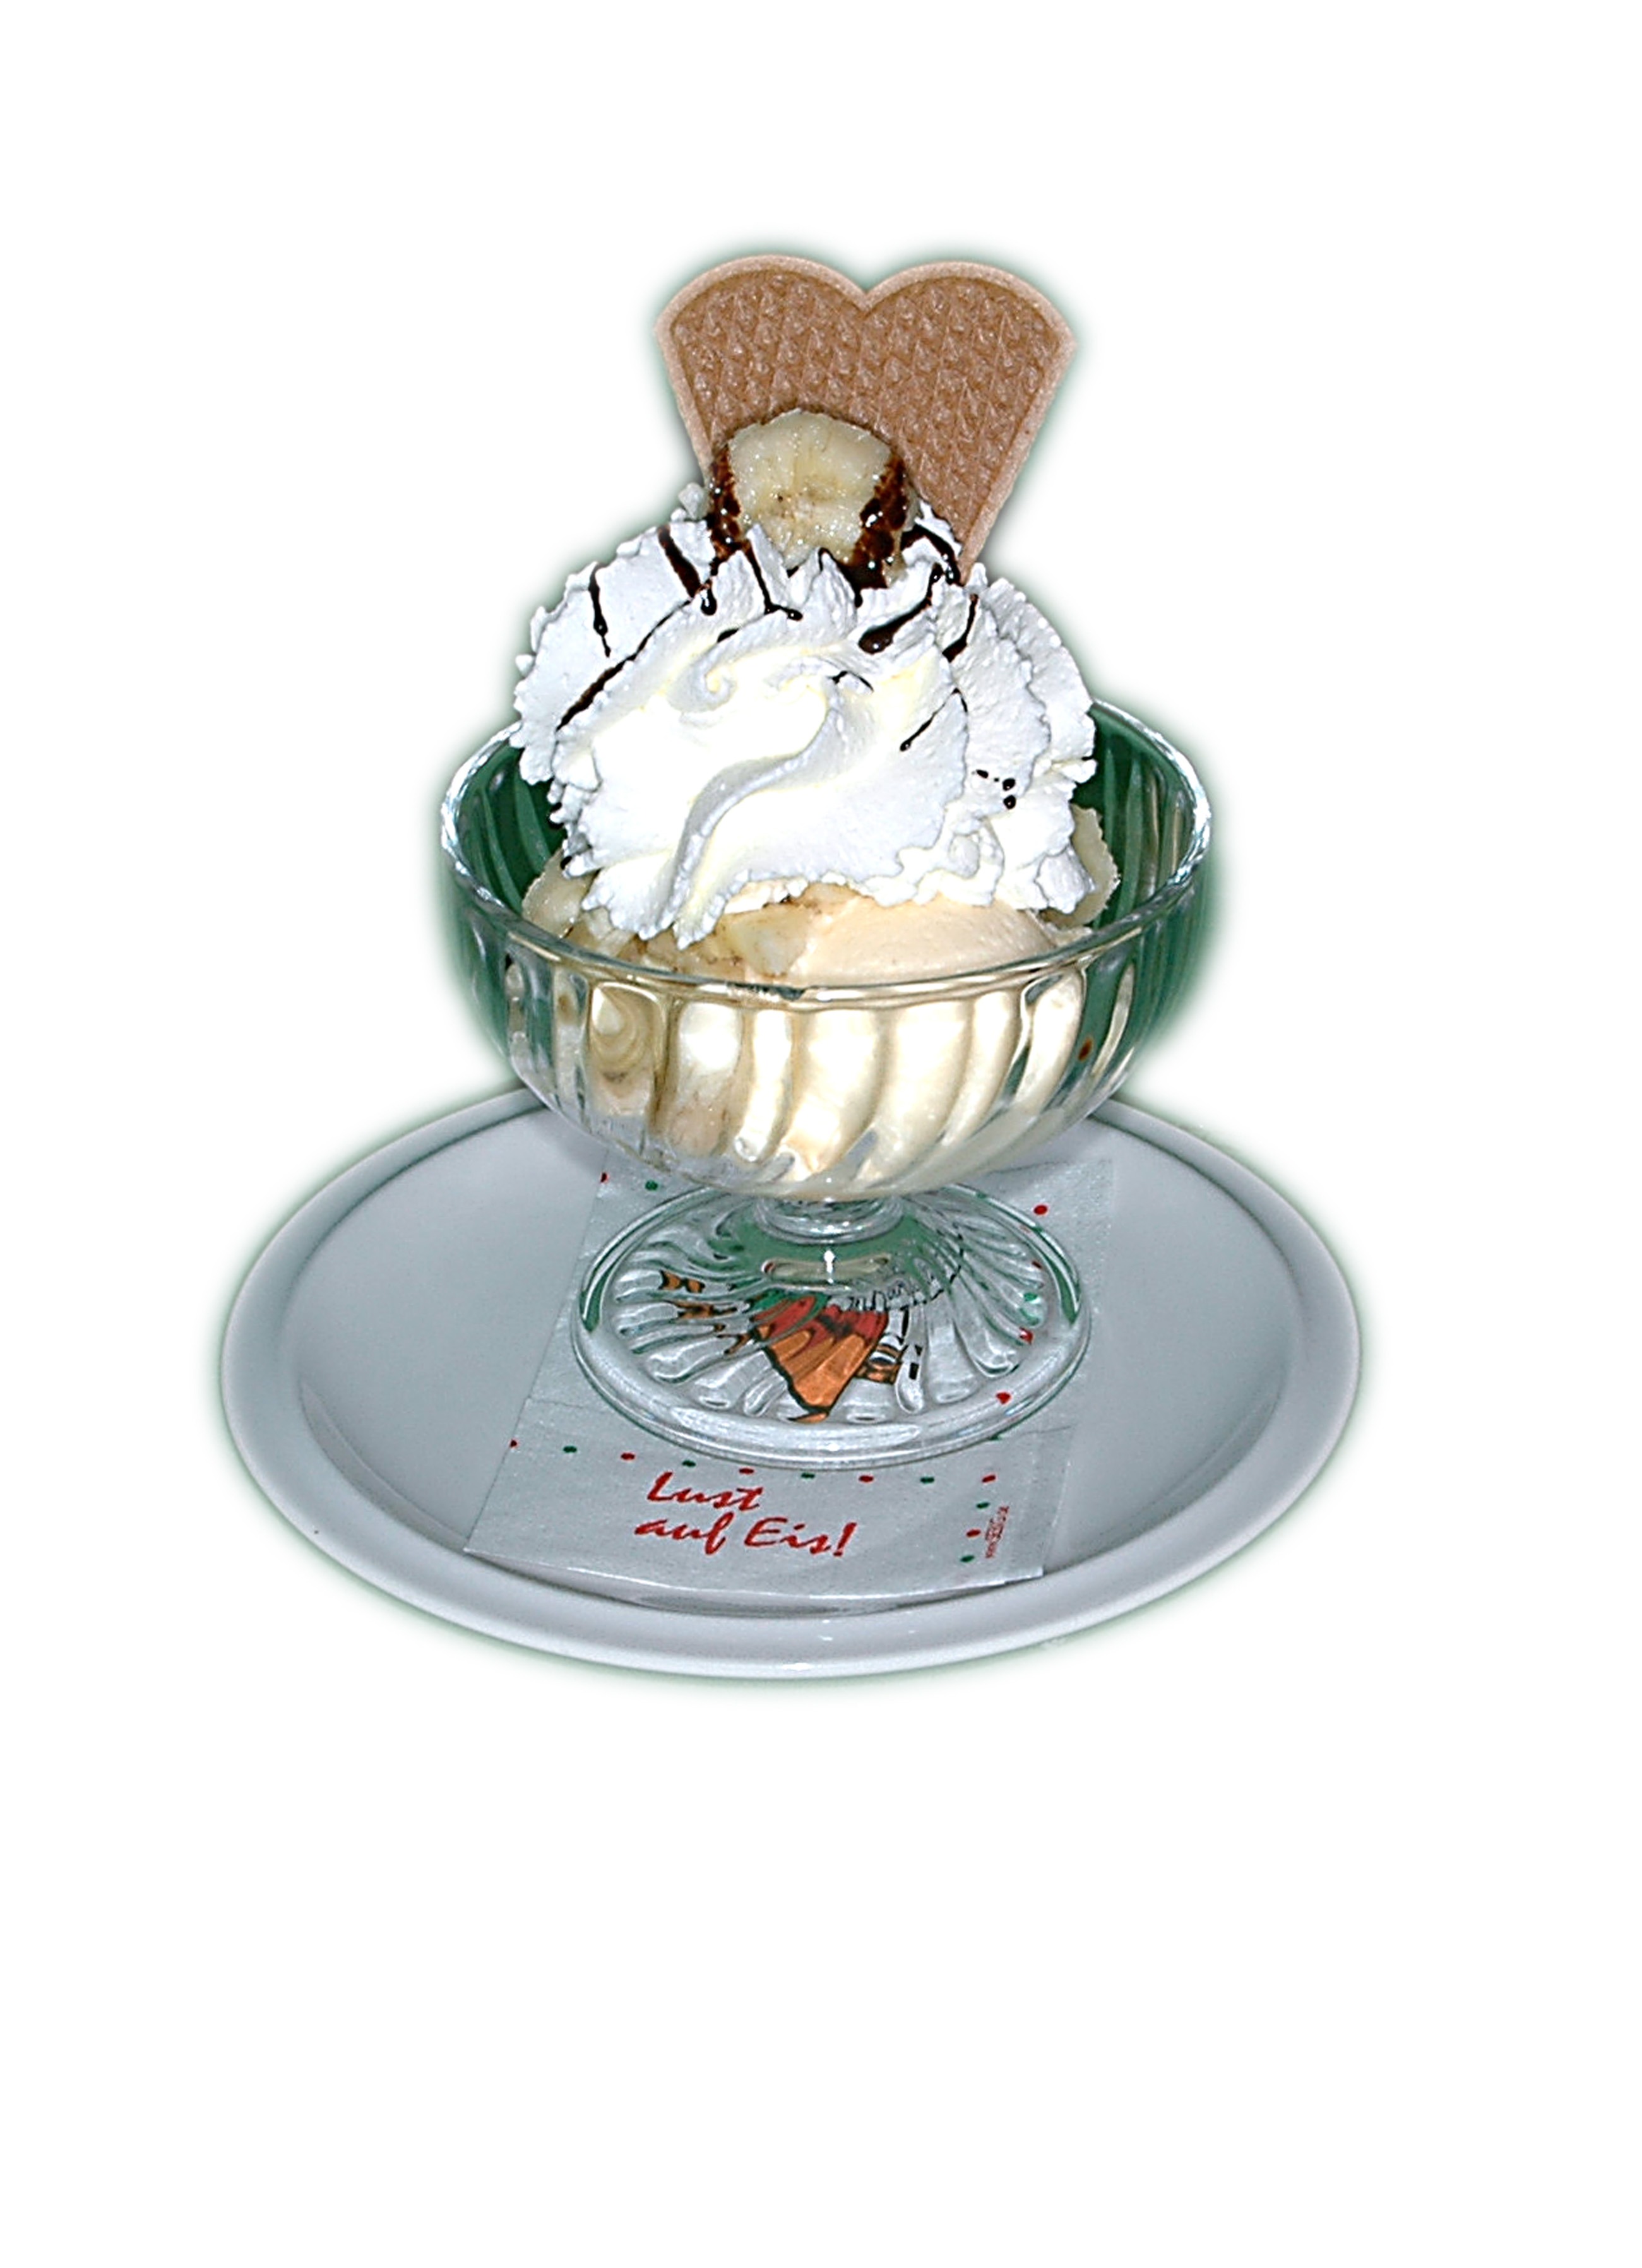
ice, food, ice cream, tableware, porcelain, ice cream sundae, dishware, serveware